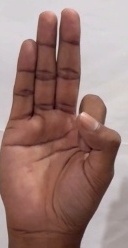
ASL sign: F